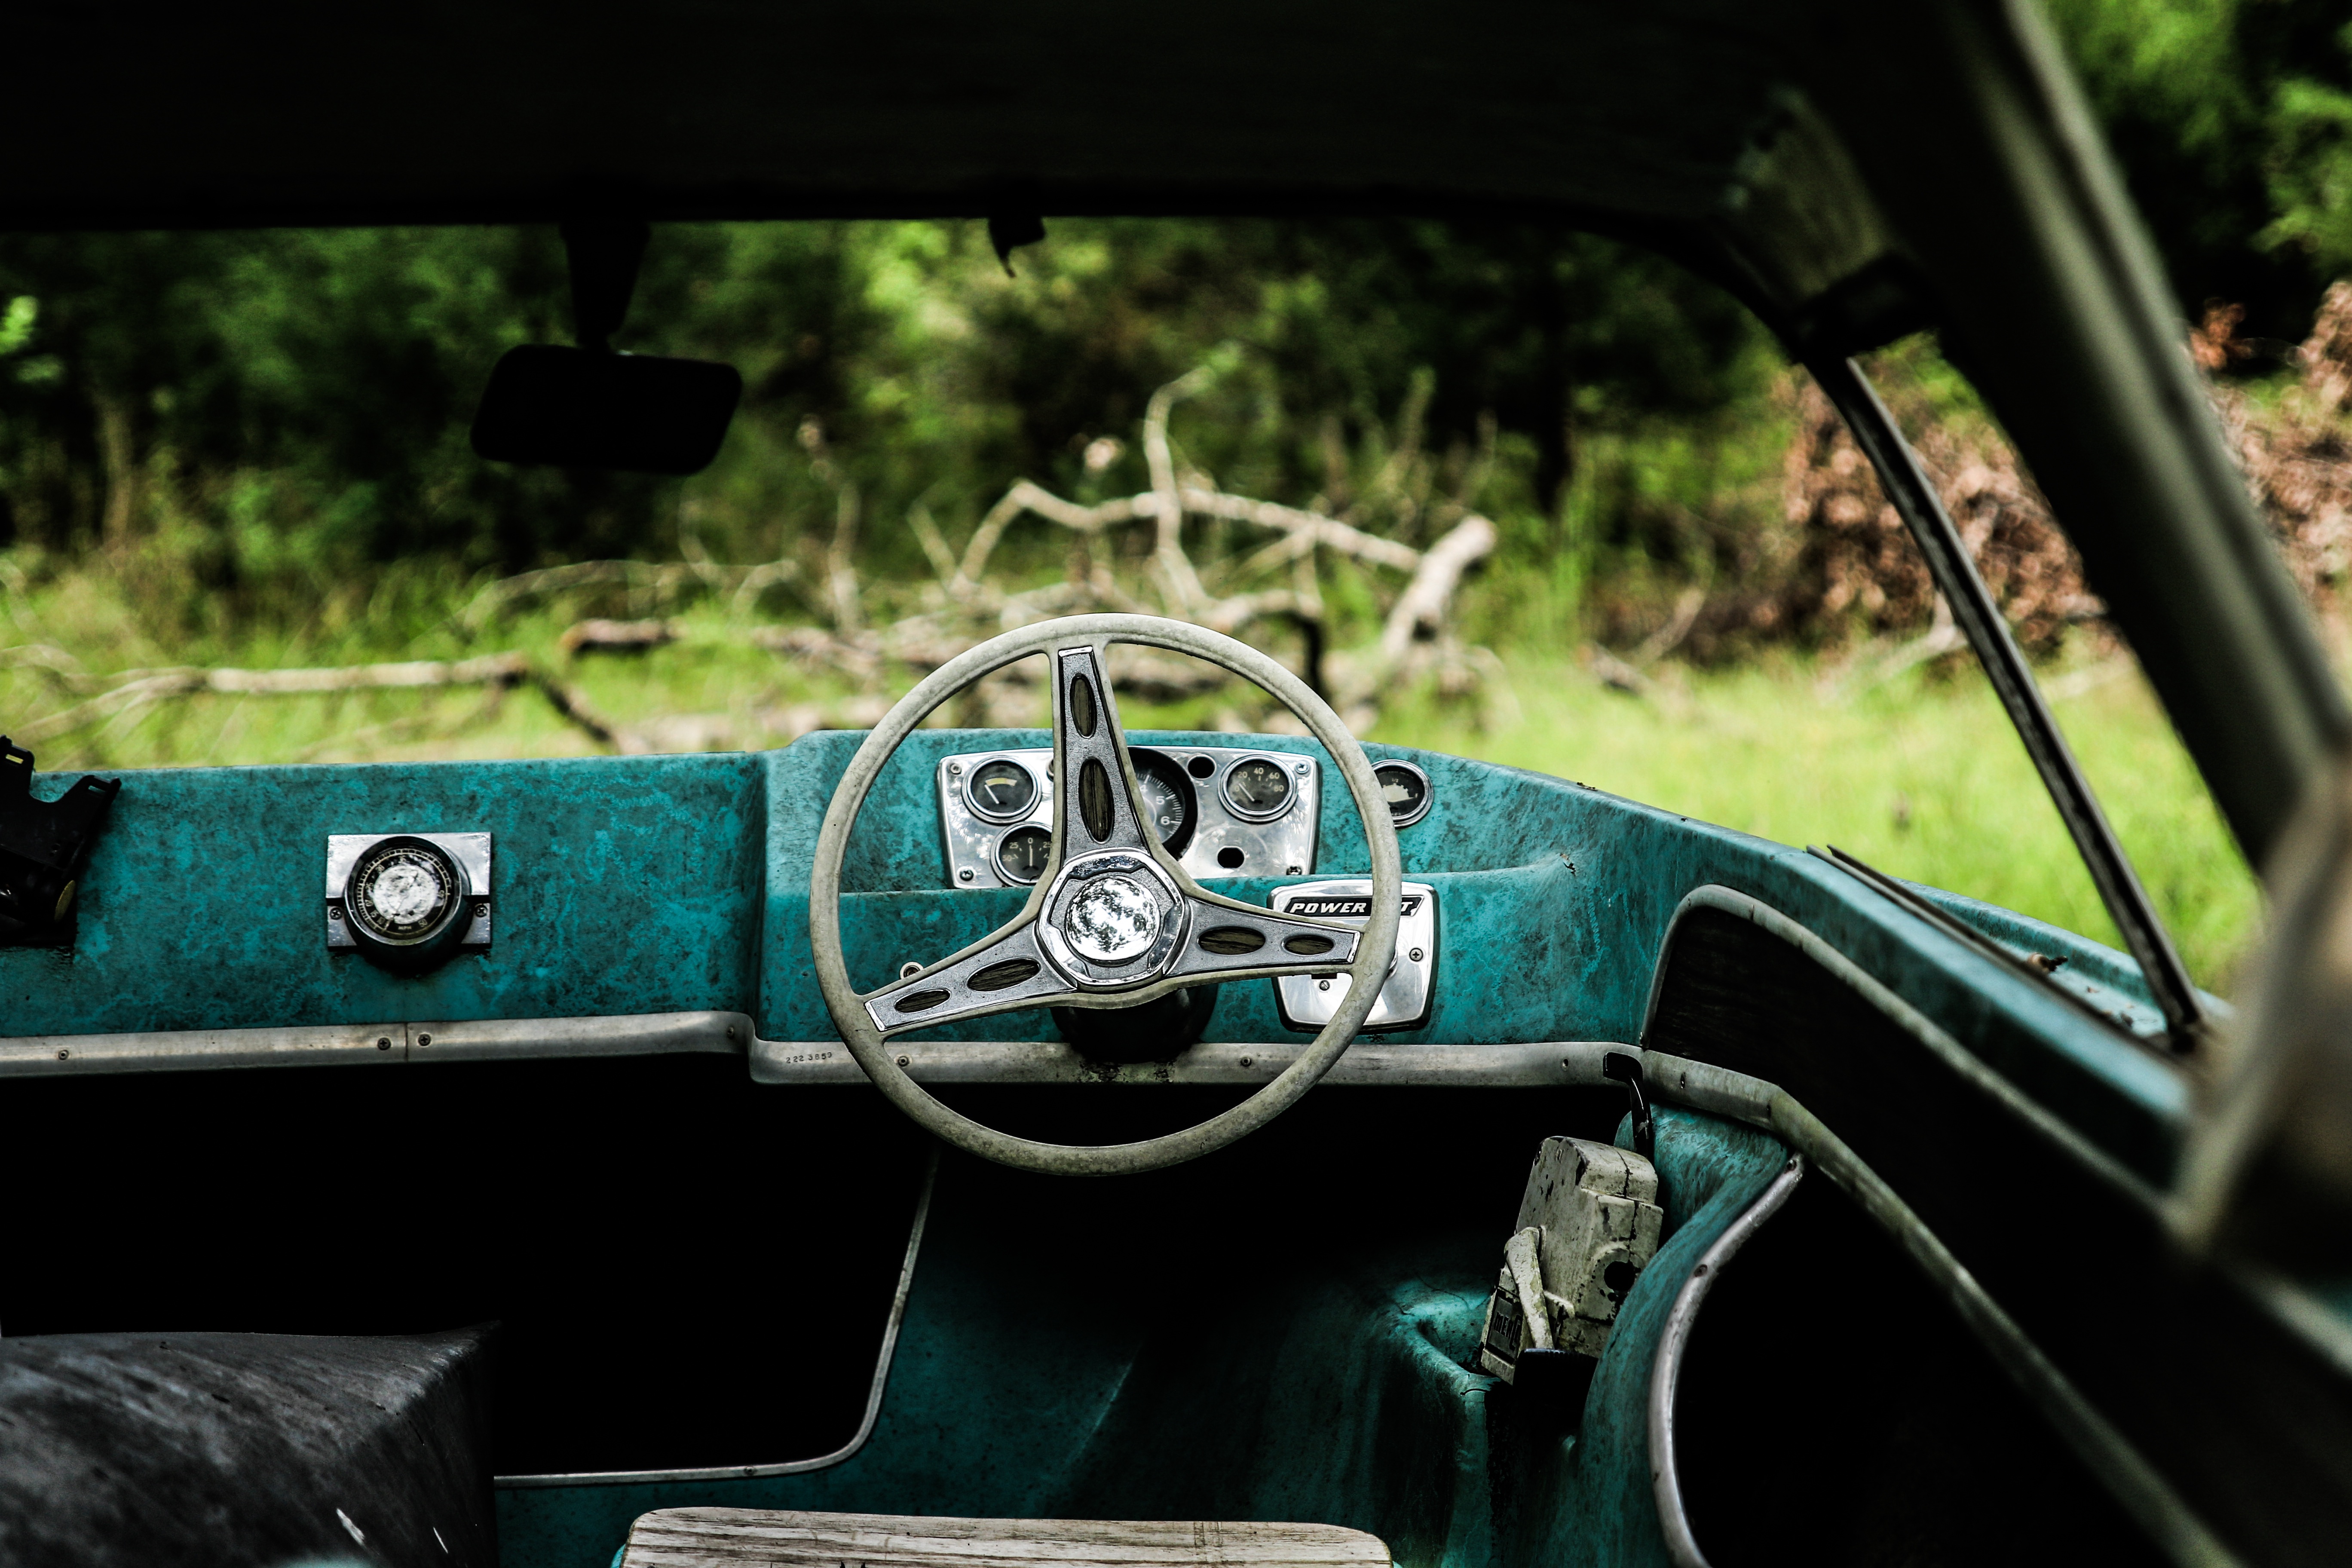
car, vintage, wheel, transport, green, vehicle, steering wheel, vintage car, retro boat, land vehicle, automobile make, automotive exterior, luxury vehicle